Haagse Beemden

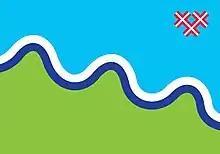
Flag of Haagse Beemden

The district has its own flag since 2022. The residents of the Haagse Beemden represented in the volunteer group “Haagse Beemden Verbindt” (Haagse Beemden Connects) took the initiative to organize a design contest. The winning design was by “Hein de Vree”.